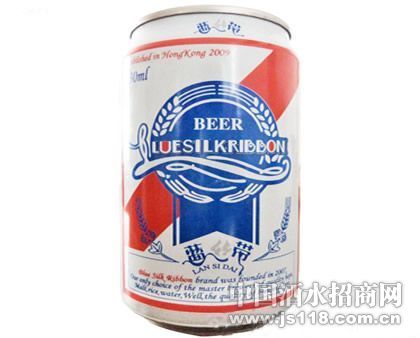
Label: metal